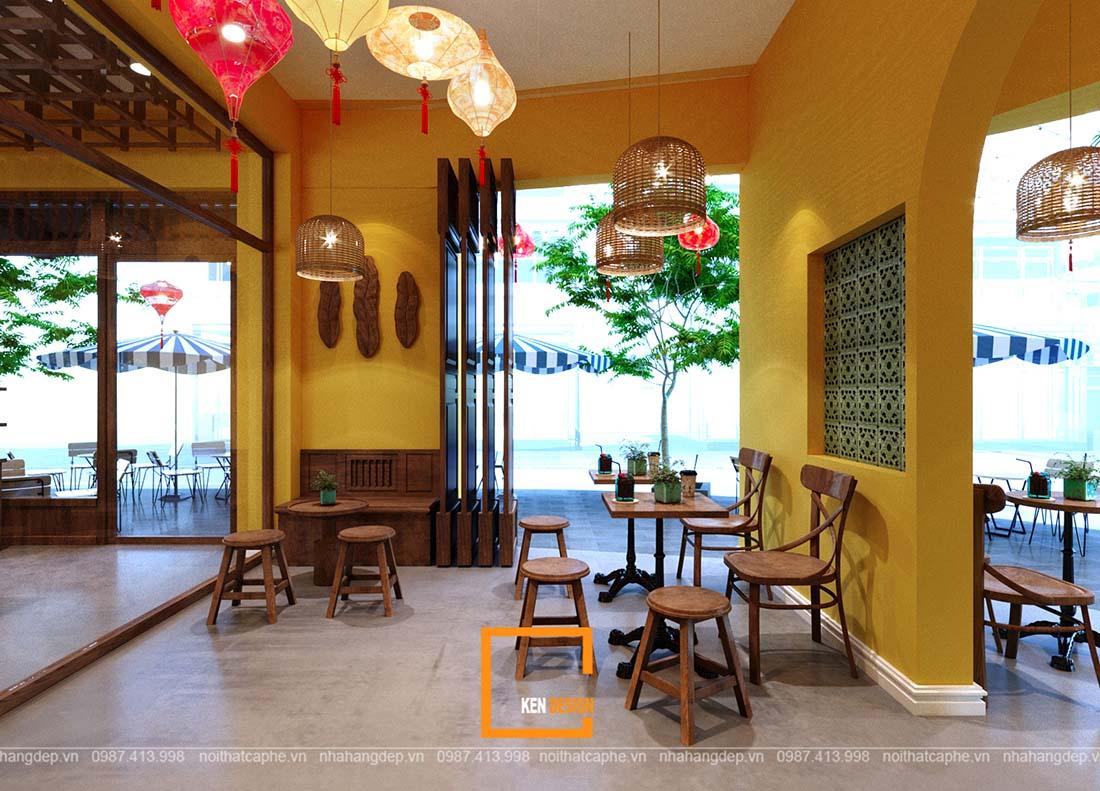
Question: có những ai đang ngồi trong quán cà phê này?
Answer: không có ai